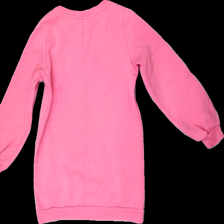
View: back
Type: Sweater
Category: Children
Brand: Not in the list
Brand text on label: u
Colors: Pink
Material: 79% Cotton 21% Polyester
Pattern: Embroidered
Cut: Regular
Size: 134
Season: All
Price range: 50-100
Recommended usage: Reuse